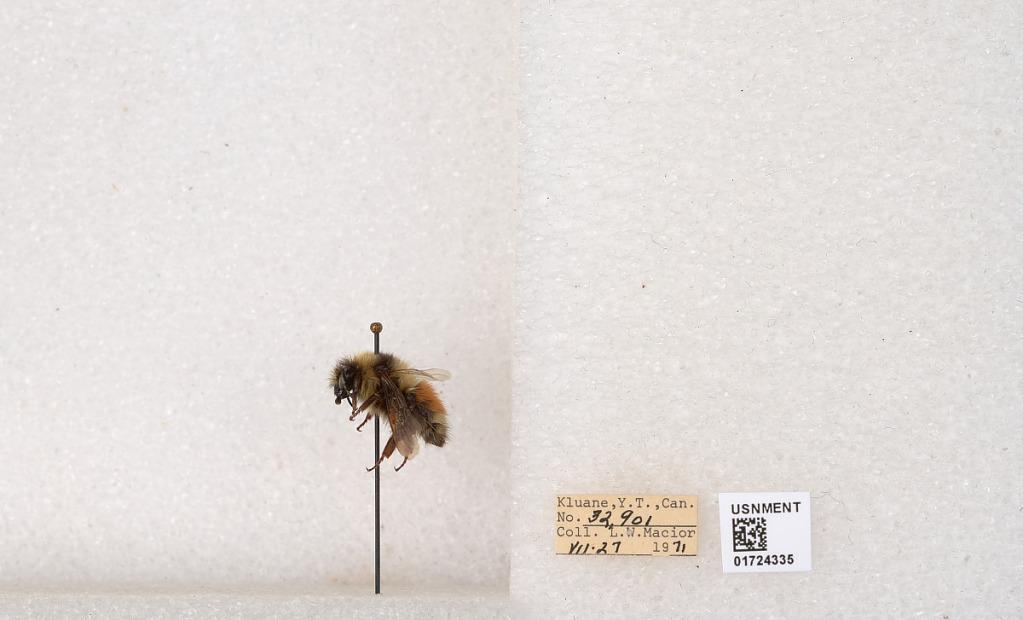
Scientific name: Bombus (Pyrobombus) sylvicola Kirby
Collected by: L. Macior
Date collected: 1971-7-27
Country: Canada
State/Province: Yukon Territory
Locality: Kluane National Park and Reserve
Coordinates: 60.7493, -139.504